Marcel Livaudais Jr.

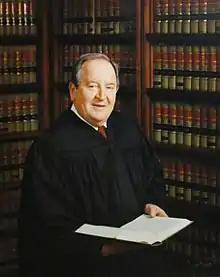

Marcel Livaudais Jr. (March 3, 1925 – February 9, 2009) was a United States district judge of the United States District Court for the Eastern District of Louisiana.